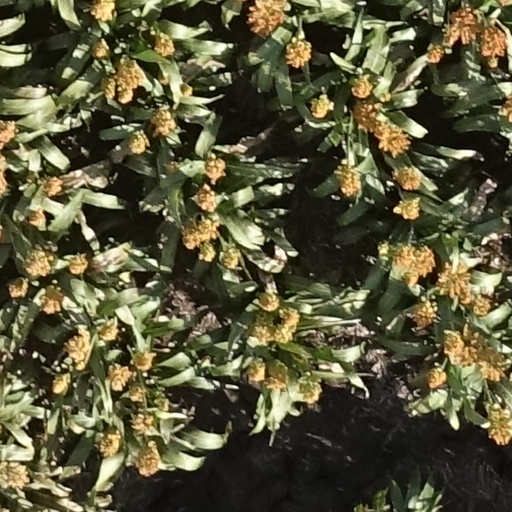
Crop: sorghum